Spokane, Portland and Seattle class E-1

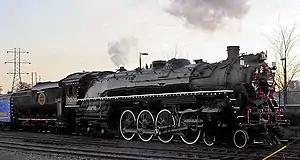
SP&S No. 700 on a Christmas excursion in December 2005

Spokane Portland and Seattle Railway's E-1 class was a class of the only three 4-8-4 locomotives built by the Baldwin Locomotive Works in 1938. The E-1 class "Northerns" were very similar to the A-2 through the A-5 class "Northerns" on the Northern Pacific Railroad built by Baldwin from 1934–1943.